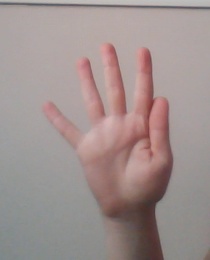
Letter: sheen